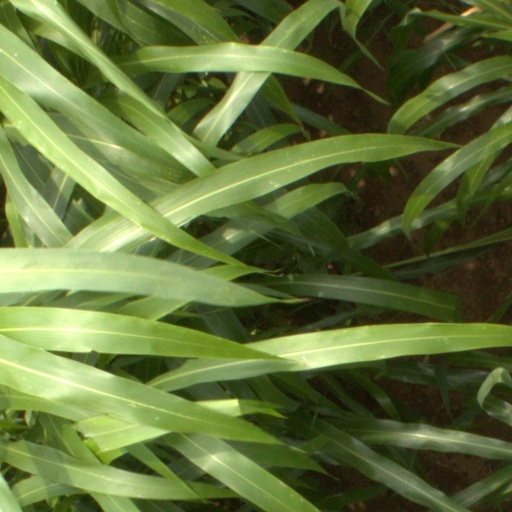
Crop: sorghum